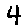
Label: 4